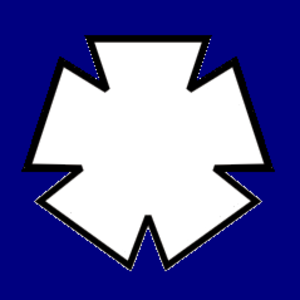
Le XXII Corps est un corps de l'armée de l'Union pendant la guerre de Sécession. Il est créé le 2 février 1863, composé de toutes les troupes en garnison à Washington, DC, et comprend trois divisions d'infanterie et une de cavalerie. Plusieurs de ses unités sont transférées dans l'armée du Potomac au cours de la campagne de l'Overland de Grant.